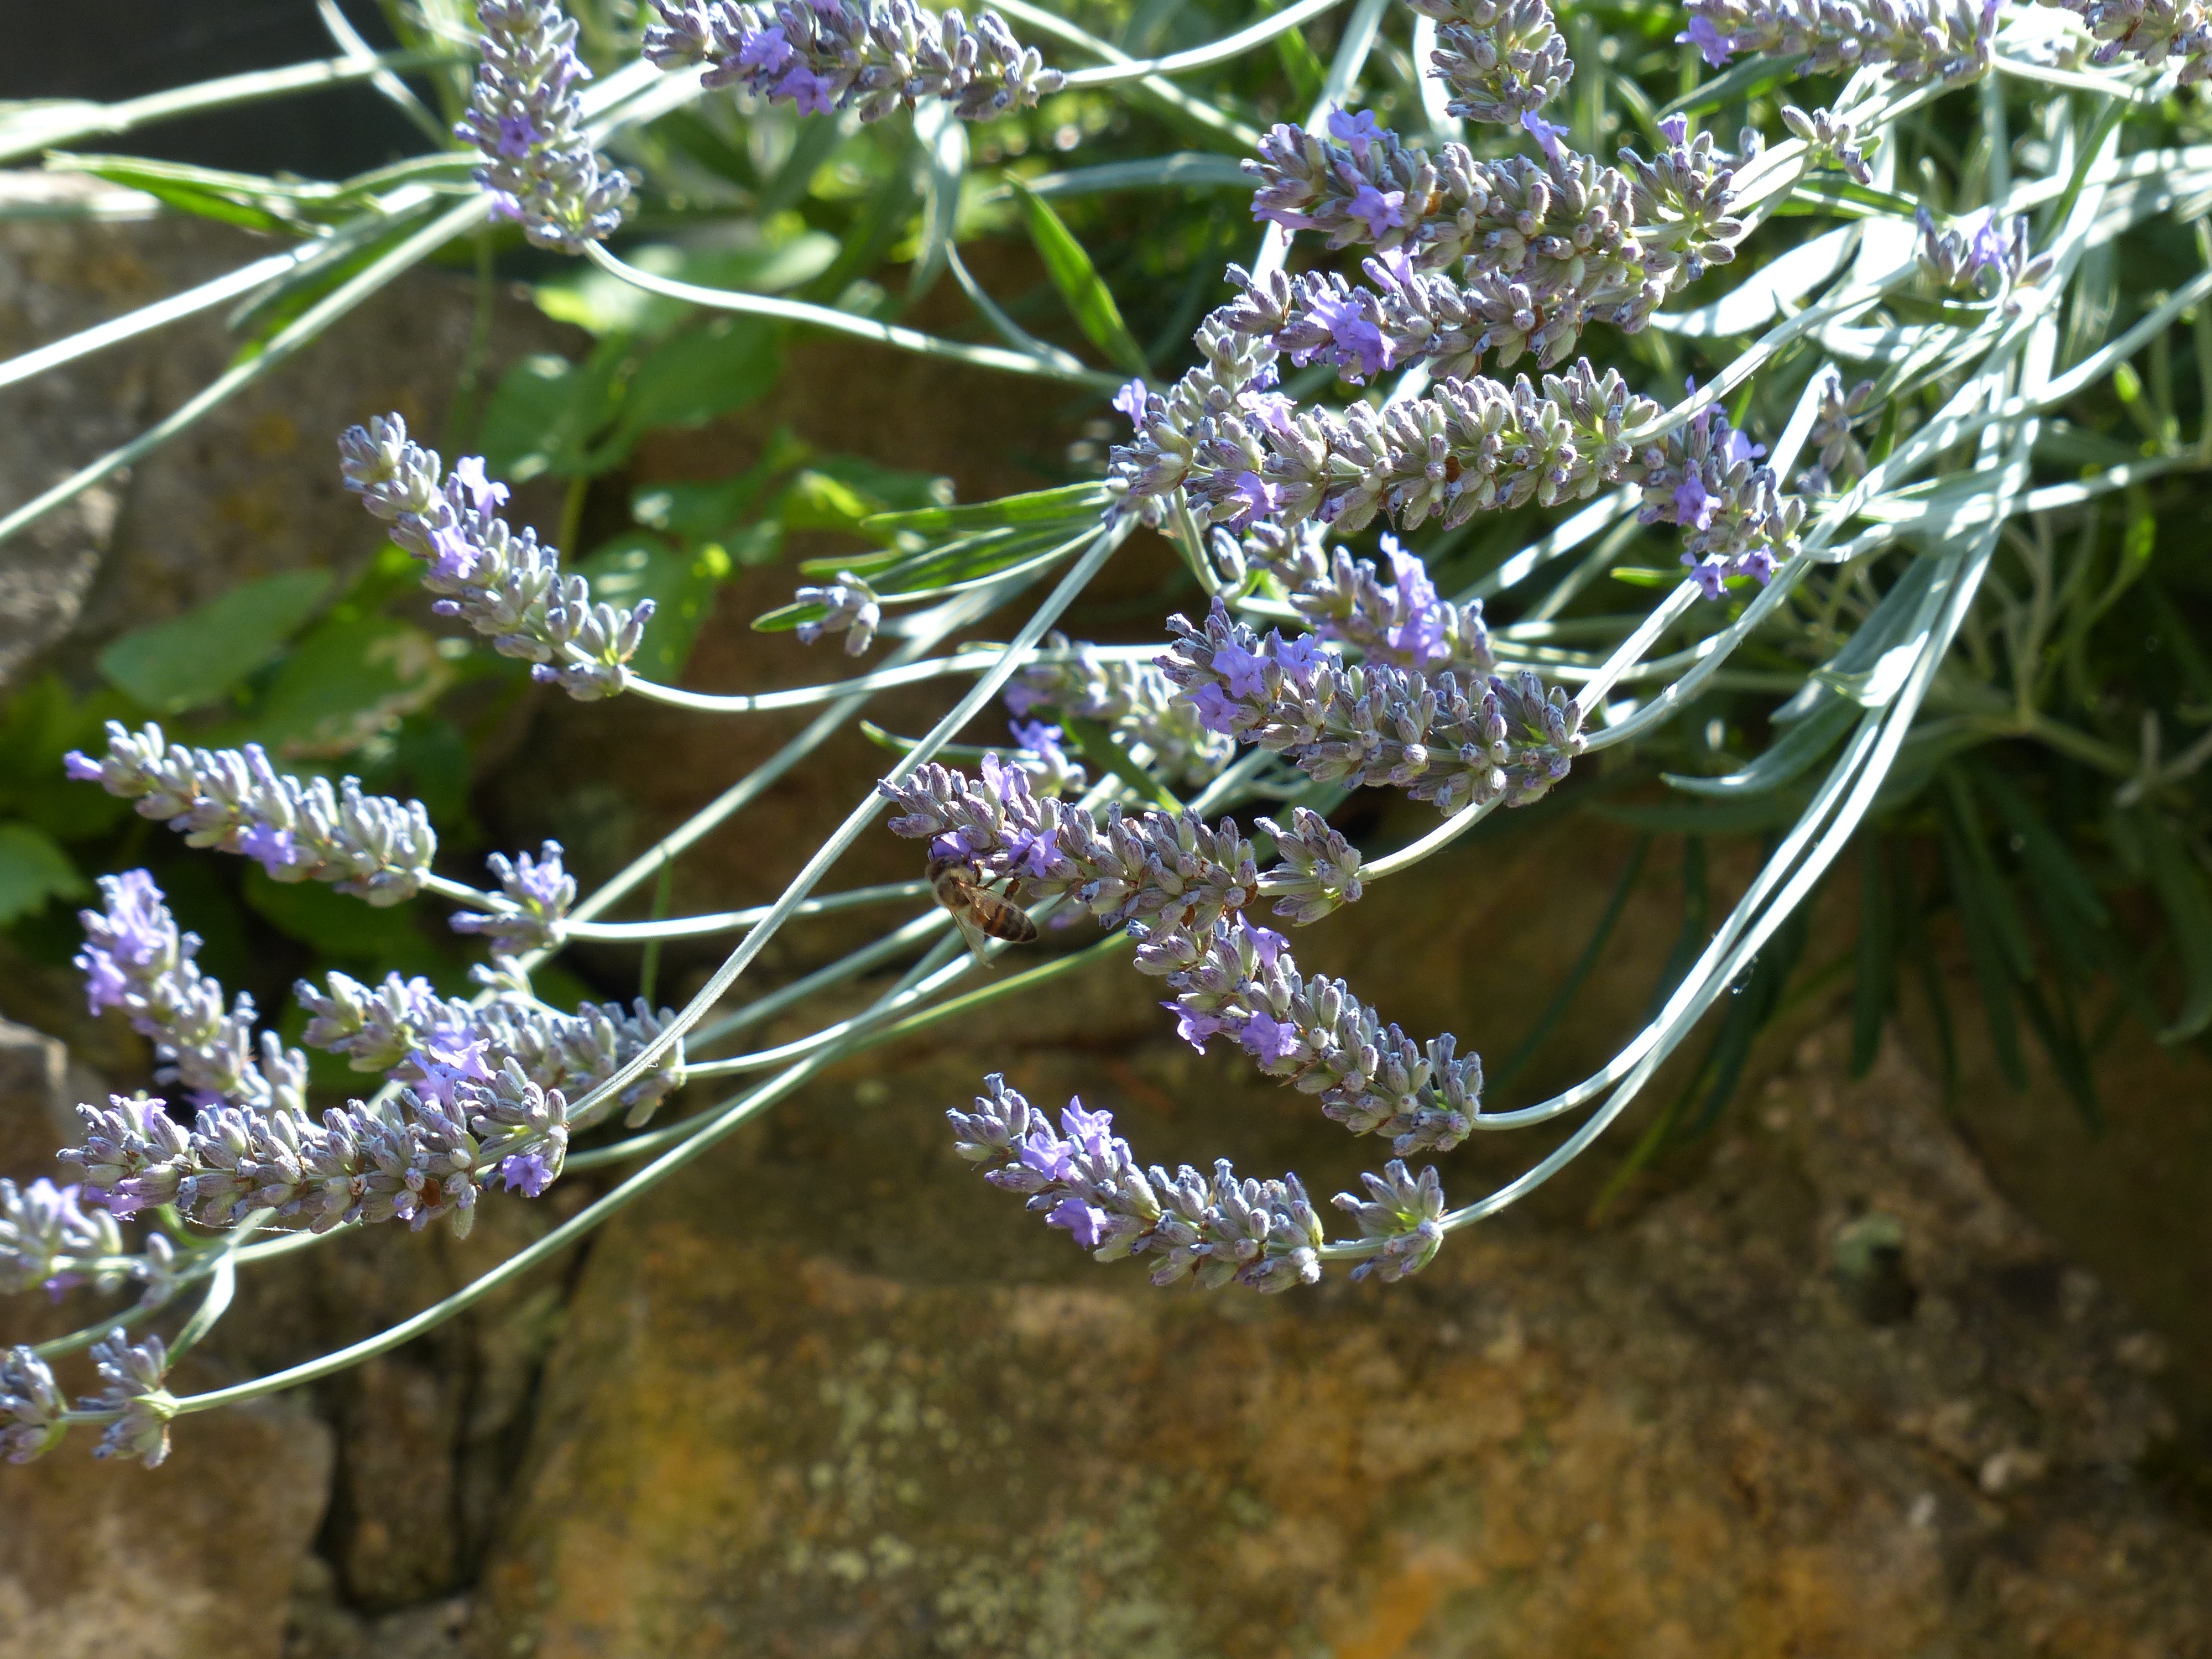
branch, blossom, plant, flower, frost, herb, produce, crop, insect, botany, flora, lavender, wildflower, shrub, rosemary, macro photography, ornamental plant, lavandula, inflorescence, flowering plant, lamiaceae, light purple, lavender flowers, true lavender, narrow leaf lavender, lavandula angustifolia, lavandula officinalis, lavandula vera, helllila, land plant, english lavender